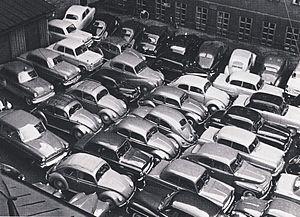
Le stationnement consiste à laisser un véhicule immobilisé un certain temps. Il est un maillon essentiel de la chaîne de mobilité des véhicules. Les lieux de stationnement sont appelés « parkings » ou « stationnement » au Canada francophone. Un usage courant en France est de dire qu'« on se gare/stationne sur un parking » alors qu'au Canada, « on se parque/stationne dans un stationnement » et en Suisse francophone, on se « parque sur un stationnement » et on se « gare dans un garage ».